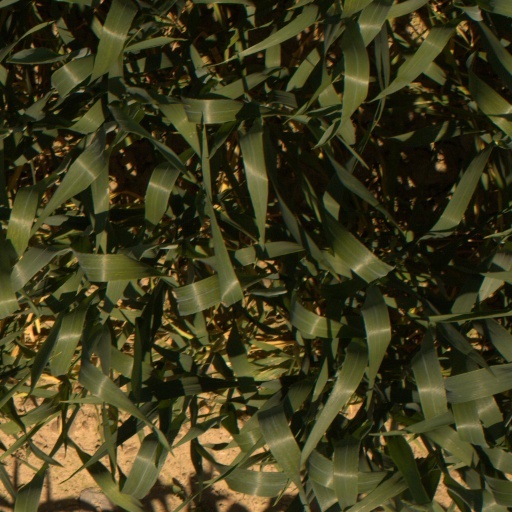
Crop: wheat